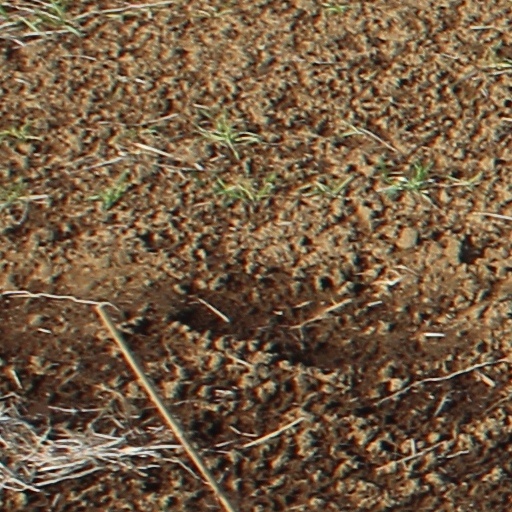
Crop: wheat